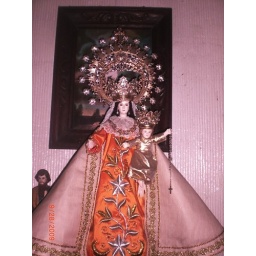
table top virgin which is sometimes used for the gmp in my town as well.... the cross in her hand is missing..